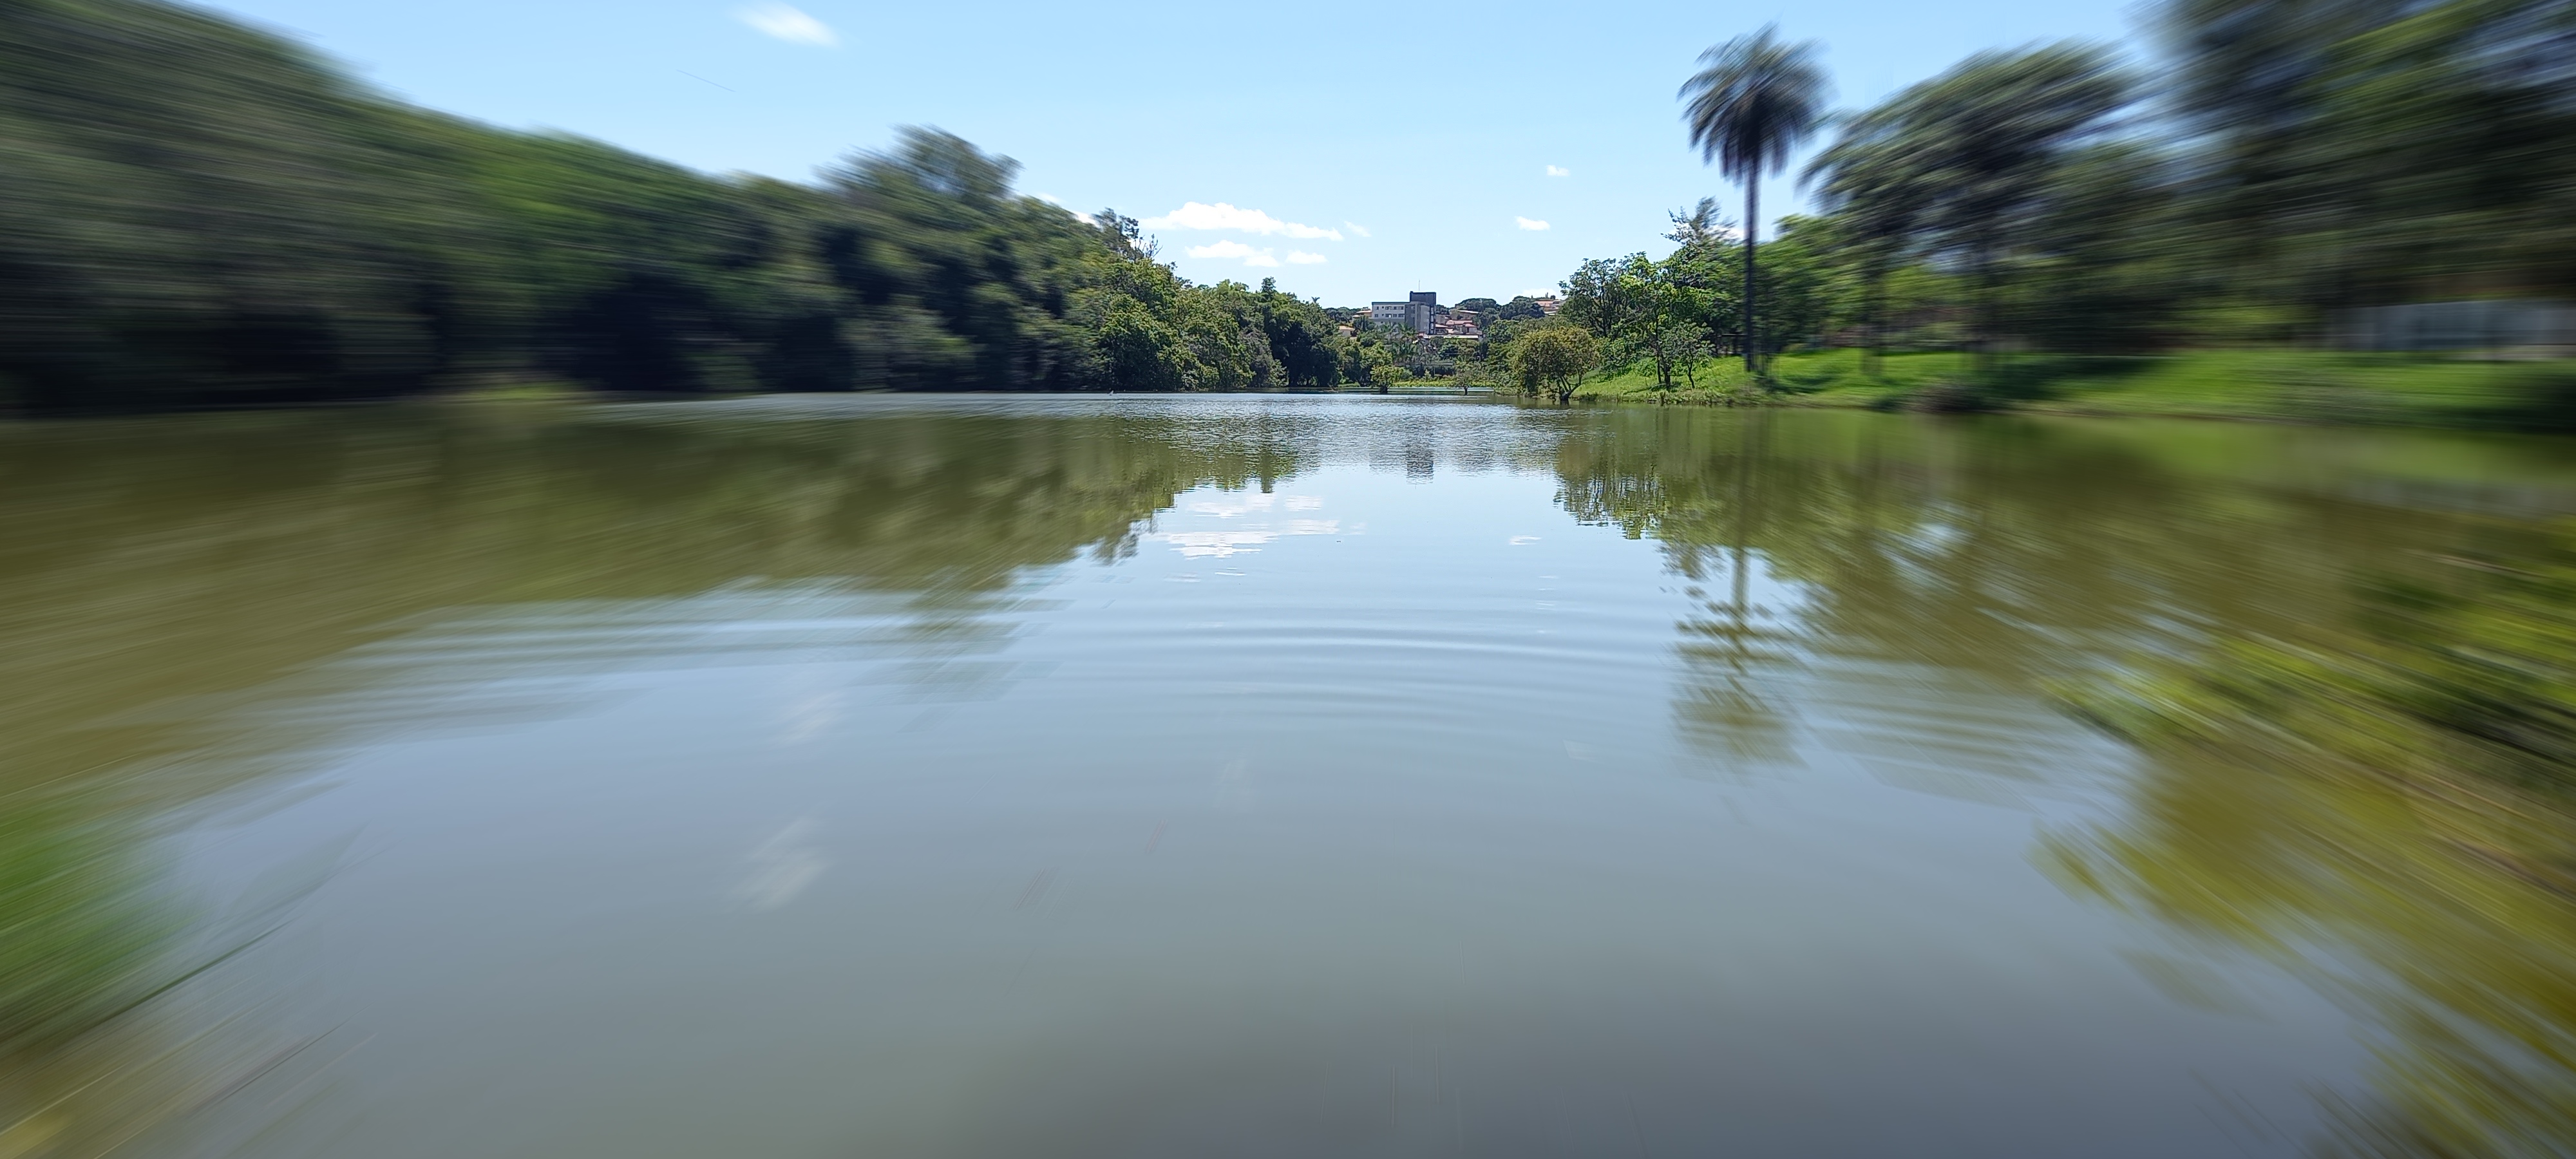
natural, water, sky, cloud, plant, water resources, tree, natural landscape, lake, lacustrine plain, bank, grass, landscape, fluvial landforms of streams, horizon, palm tree, arecales, symmetry, wetland, wildlife, reservoir, channel, leisure, forest, canal, reflection, lake district, loch, cumulus, floodplain, pond, garden, jungle, tropics, inlet, bayou, riparian zone, ocean, riparian forest, tourism, vacation, sea